Marten Ryckaert

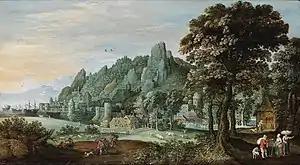
"Landscape in the Rhine valley"

He was reportedly a close friend of Anthony van Dyck, who painted his portrait showing Ryckaert dressed up as a king around 1630. This portrait was in the possession of Marten Ryckaert when he died and is today in the Prado in Madrid. The portrait was engraved by Jacob Neefs and then included in van Dyck's book project entitled "Iconography" which contained portraits of famous people of that time.